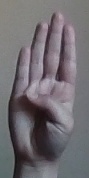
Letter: kaaf